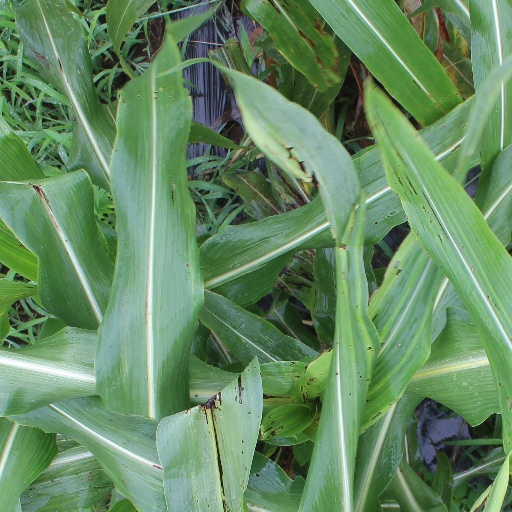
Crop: sorghum